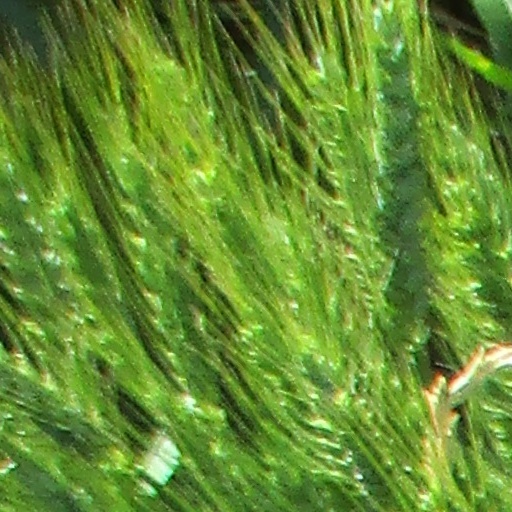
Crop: wheat